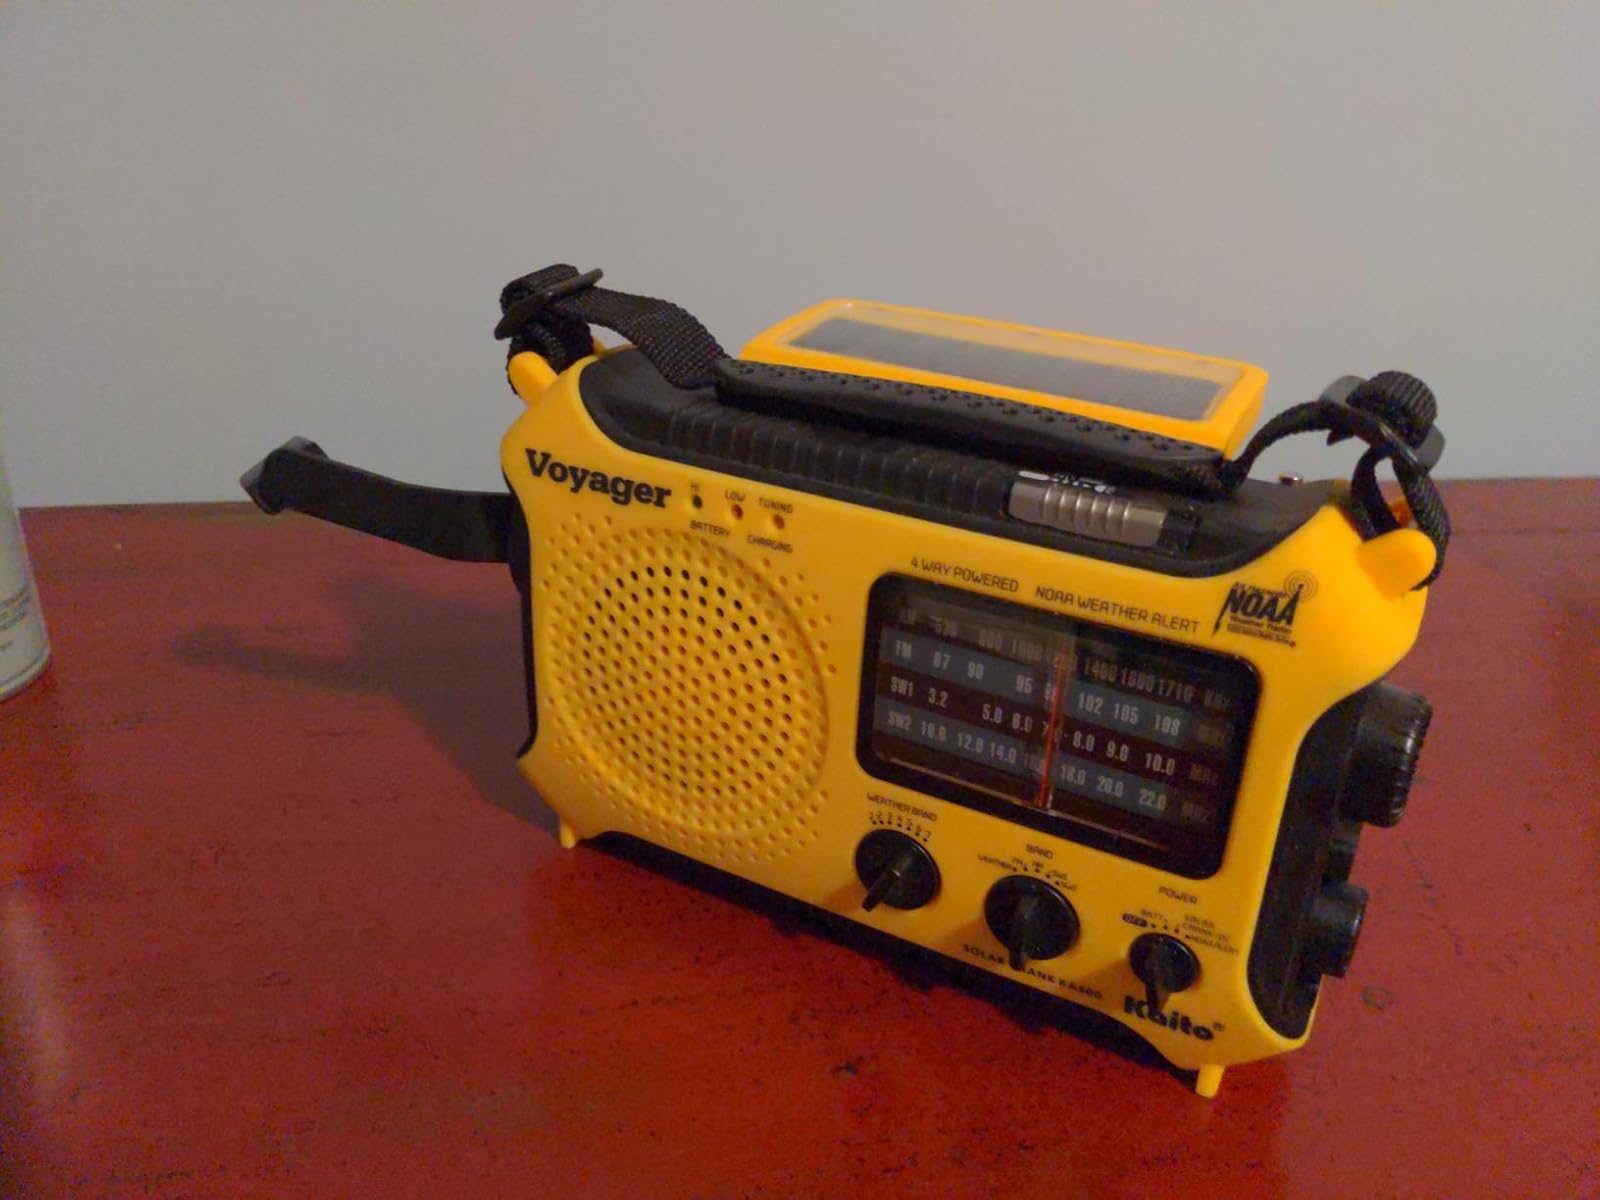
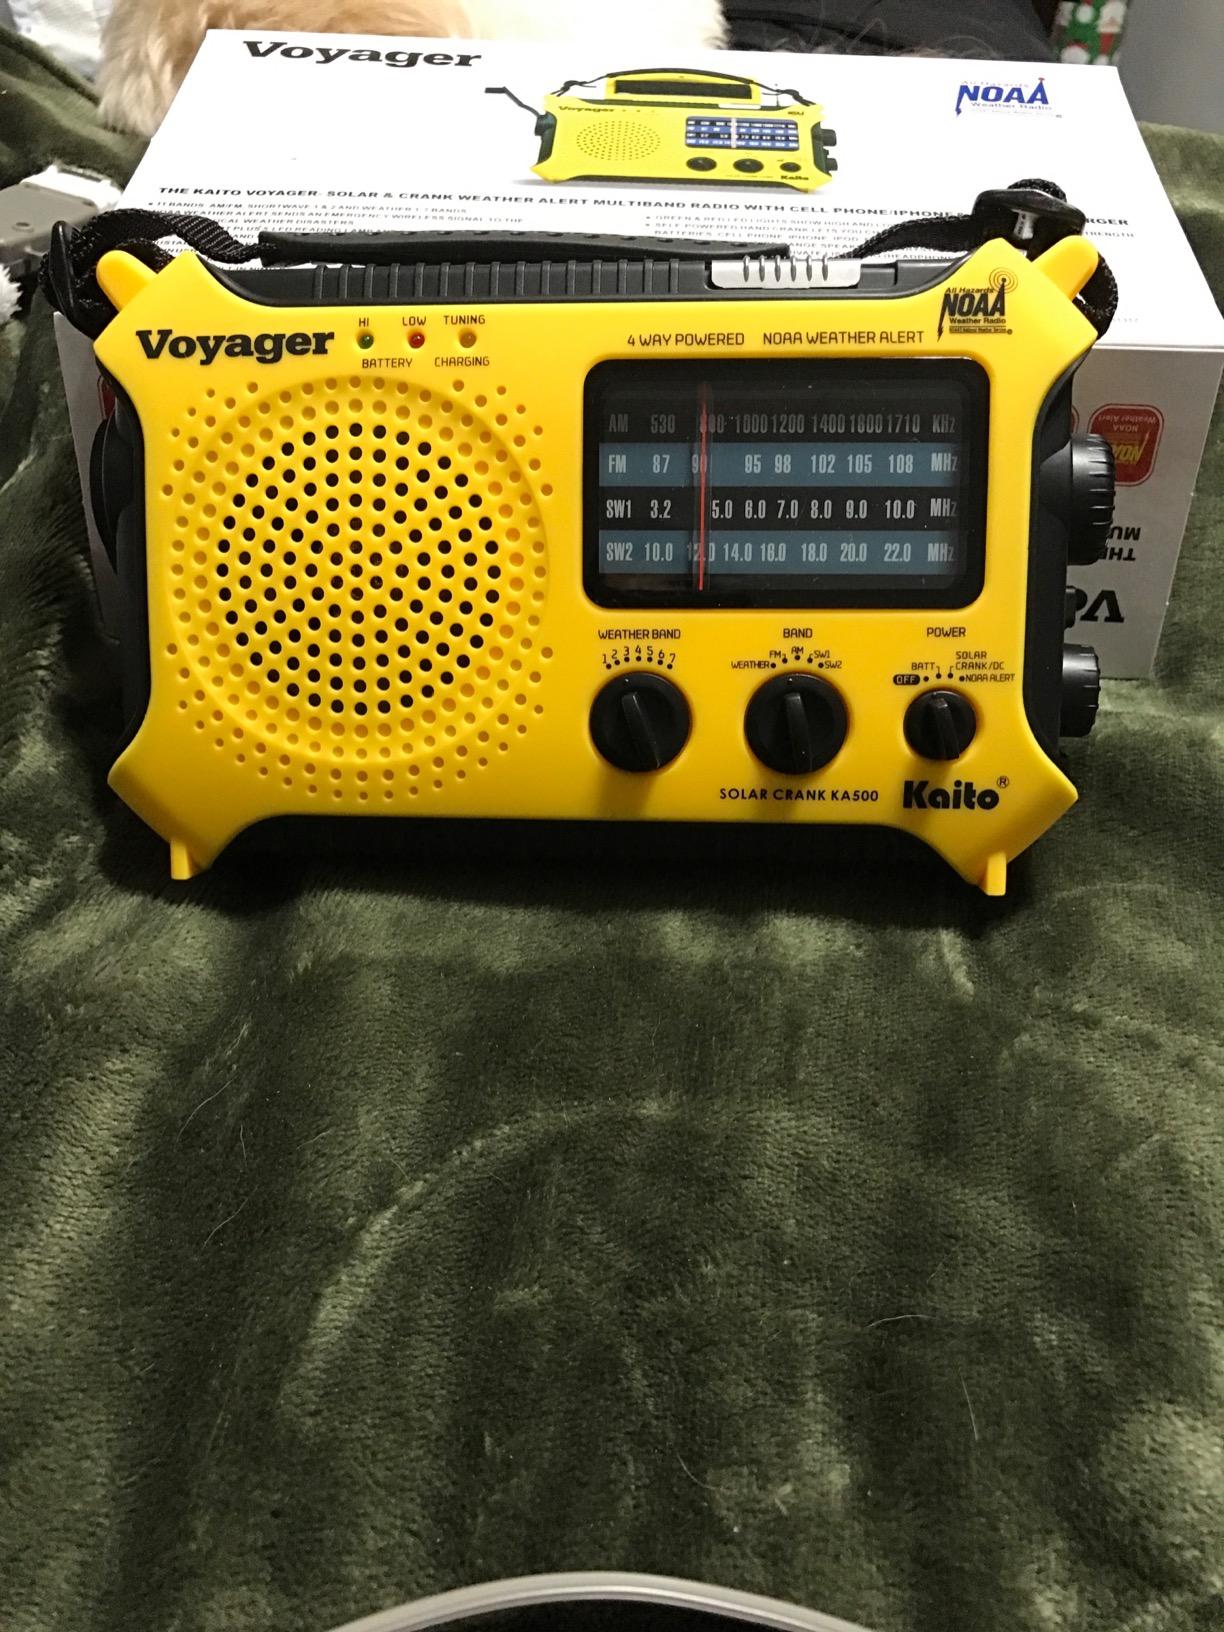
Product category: radio
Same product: yes